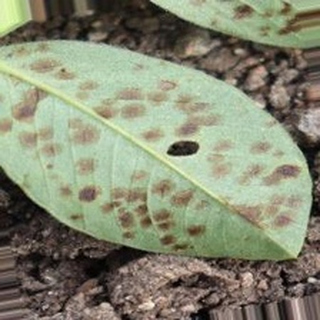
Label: groundnut_rust